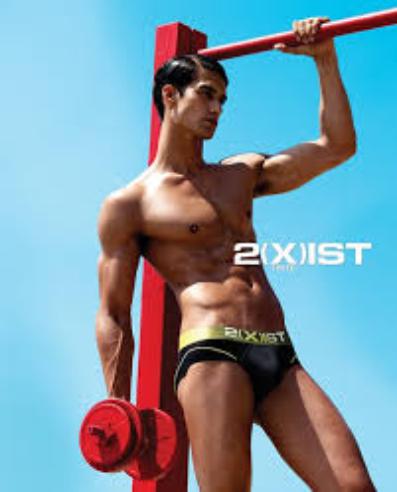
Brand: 2xist
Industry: Clothes